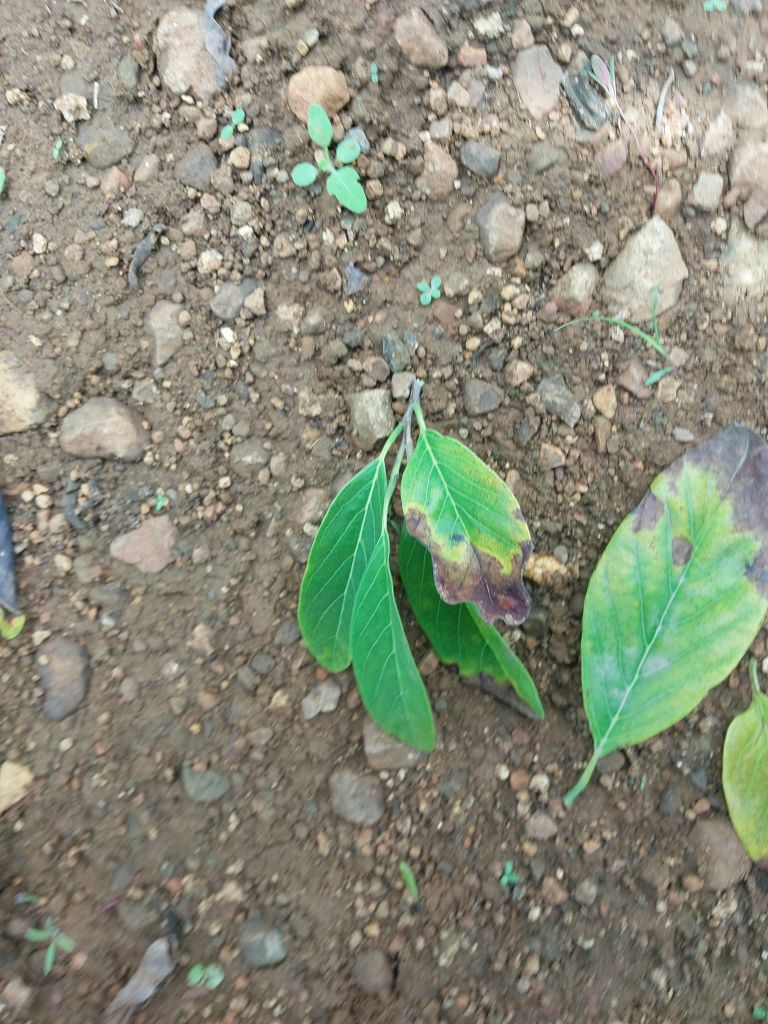
Disease label: Leaf spot on Leaves